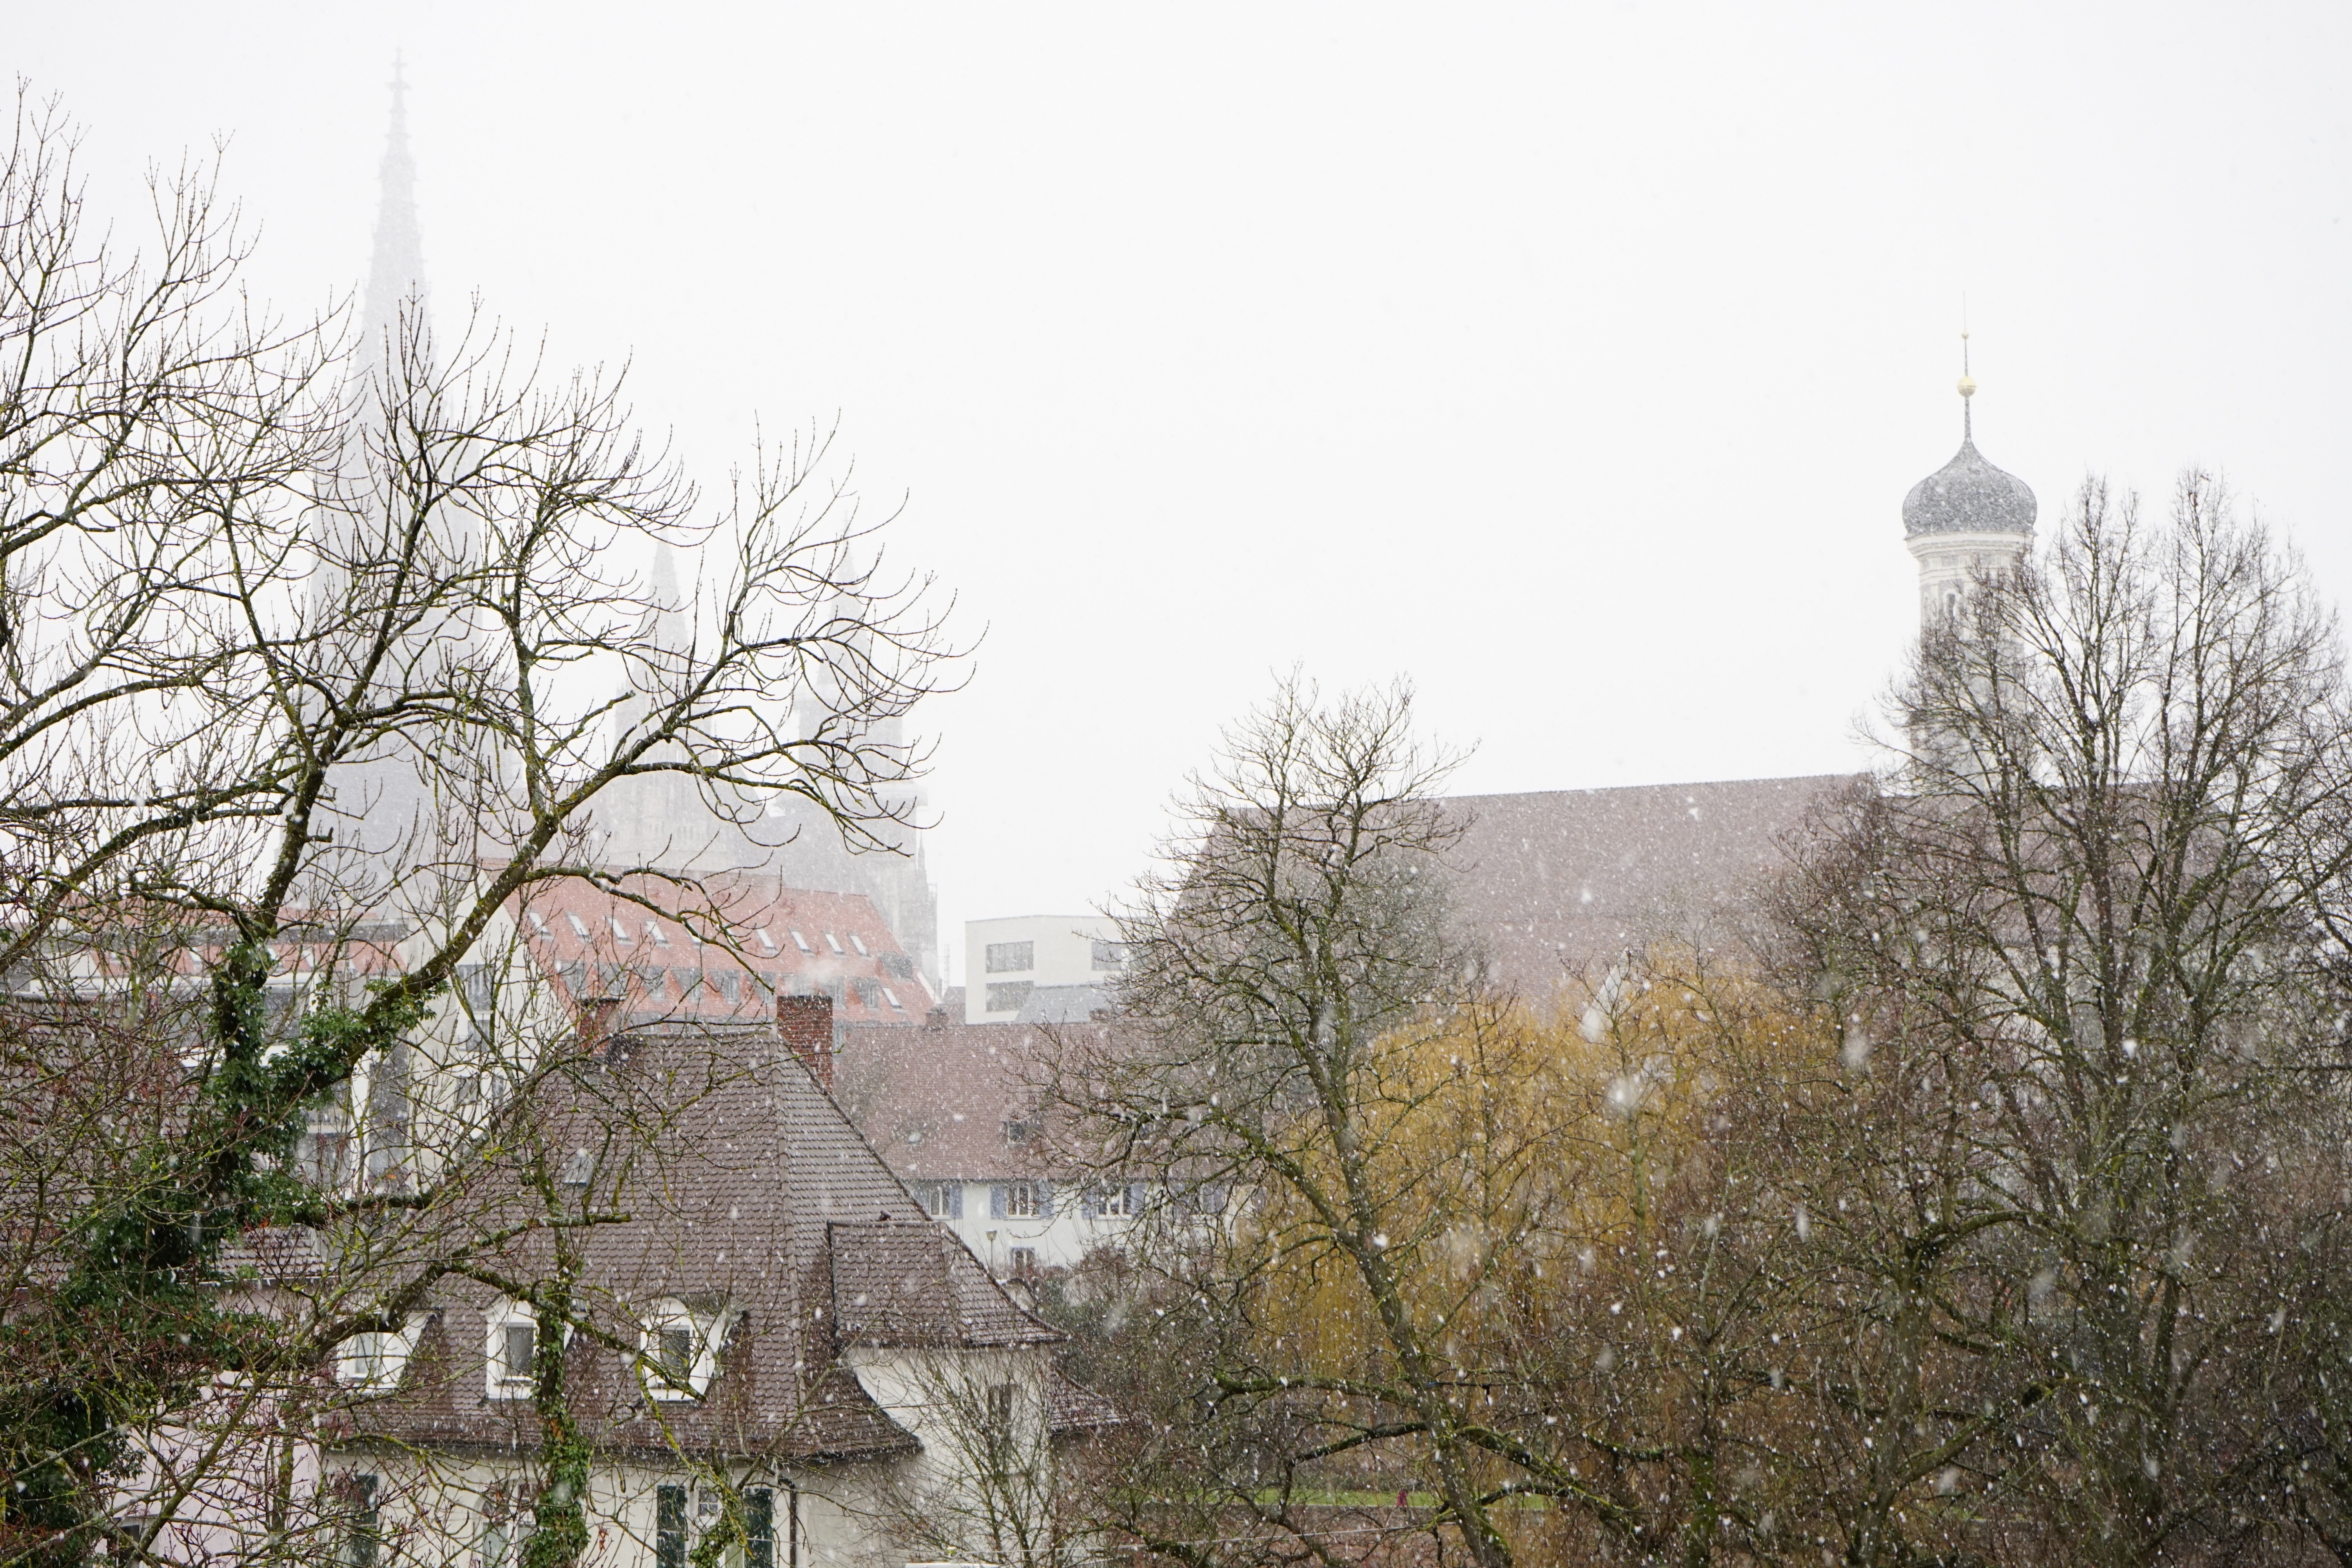
tree, branch, snow, cold, winter, plant, fog, morning, flower, city, weather, season, snowfall, snowflakes, ulm, slurry, munster, ulm cathedral, atmospheric phenomenon